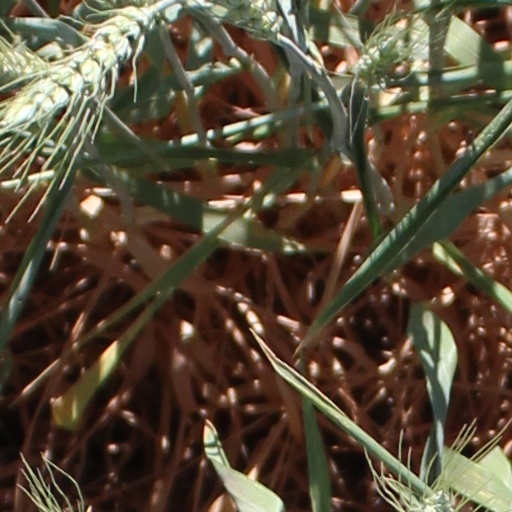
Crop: wheat